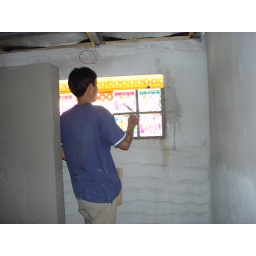
colored glass blocks in bathroom